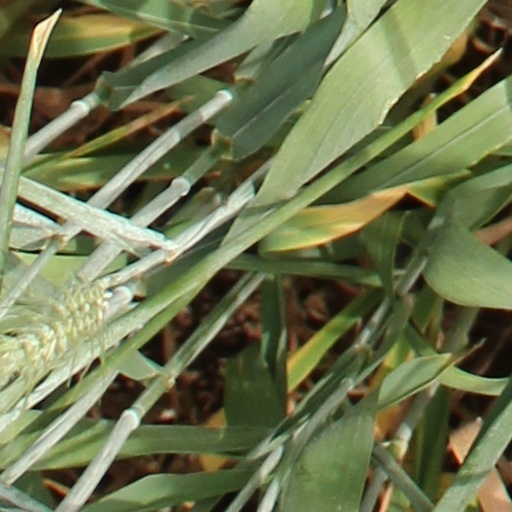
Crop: wheat